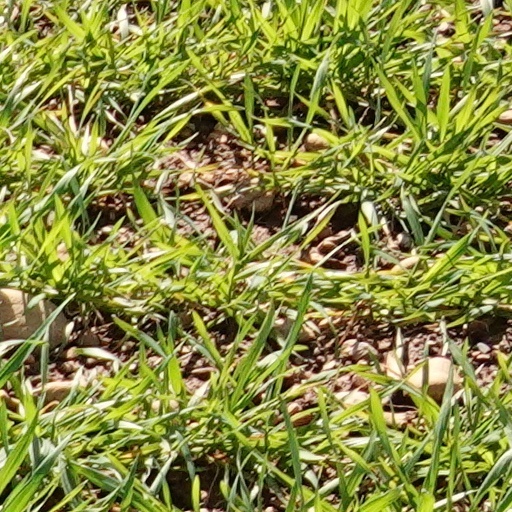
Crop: wheat